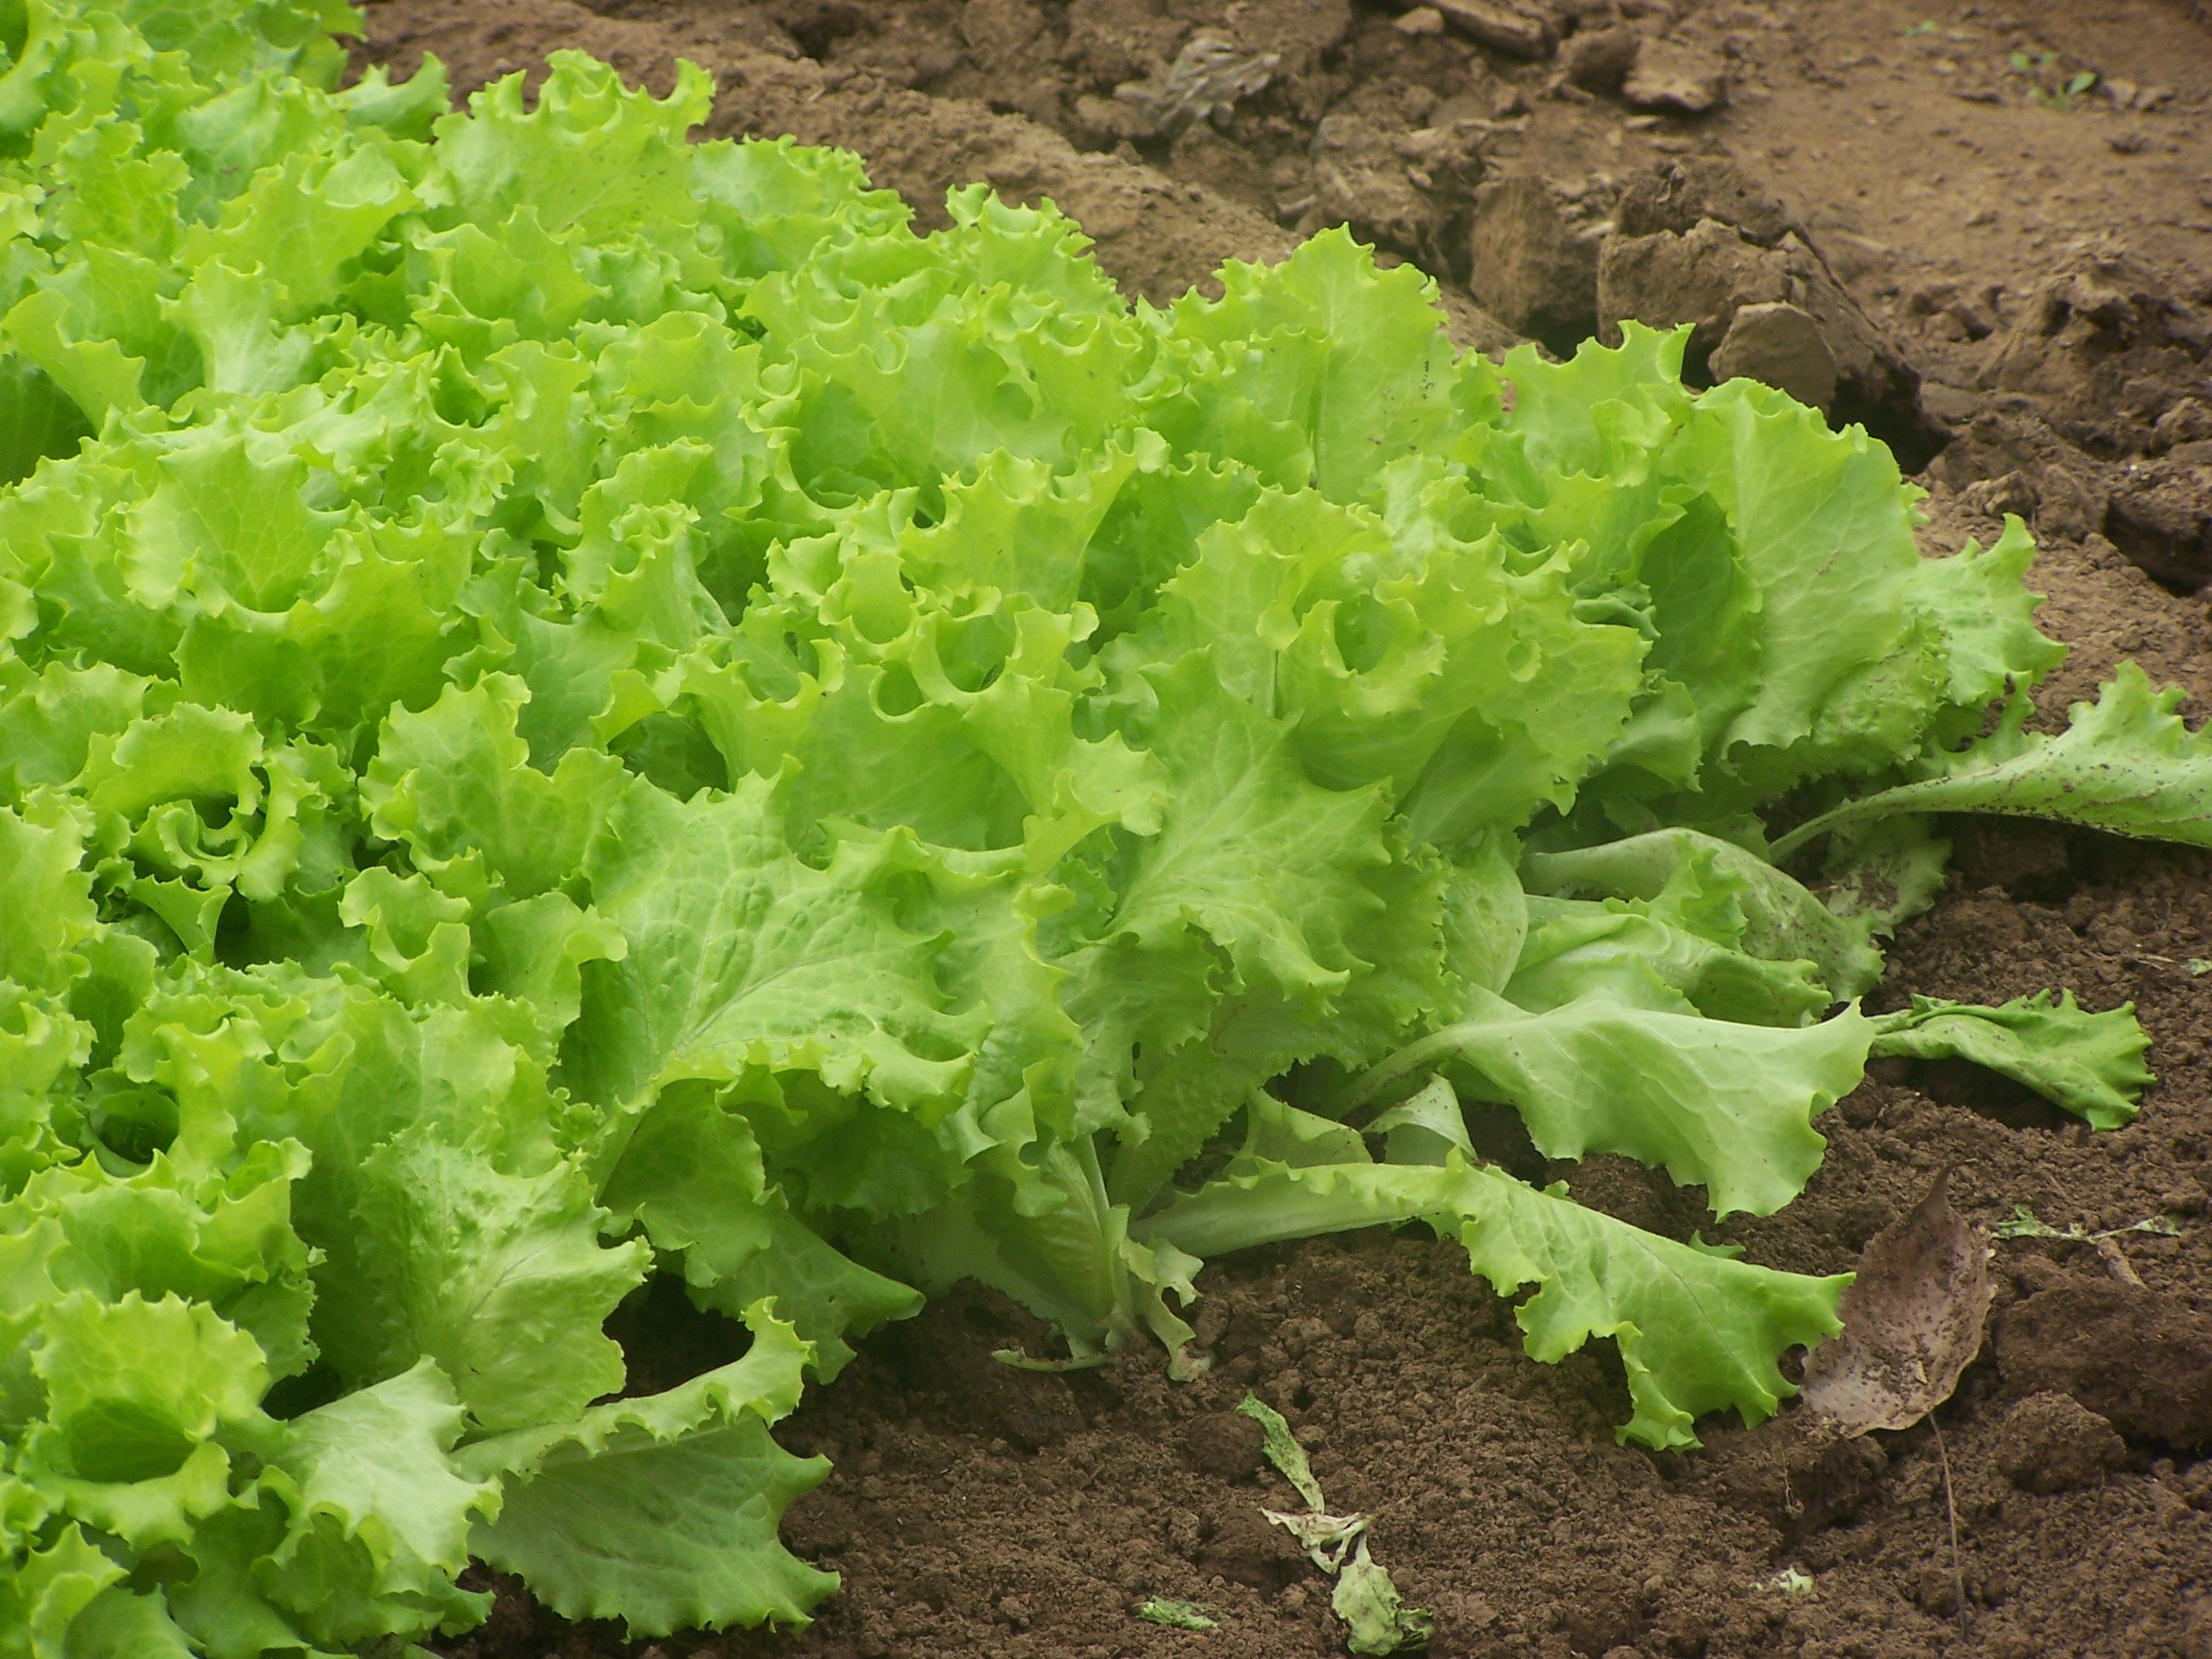
nature, field, farm, food, green, harvest, produce, vegetable, grow, soil, garden, healthy, delicious, lettuce, plants, leaves, vegetables, healthy food, tender, brassica, collard greens, annual plant, mustard plant, brassica rapa, leaf vegetable, rapini, komatsuna, organic farm